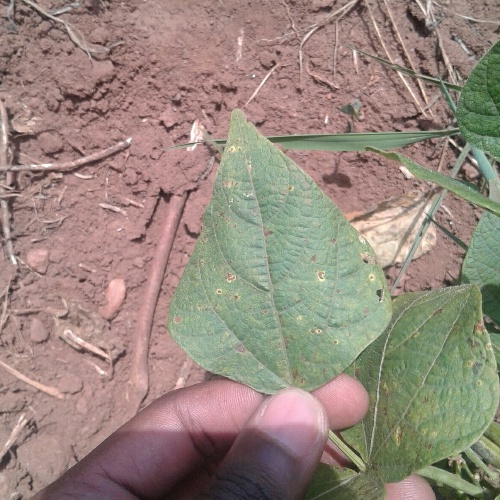
Leaf condition: bean_rust